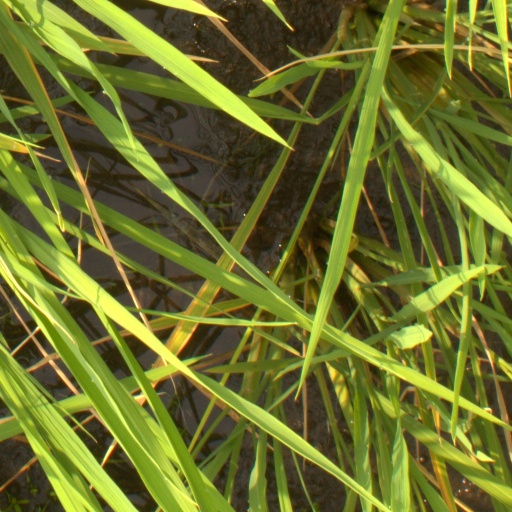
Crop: rice